Flooring

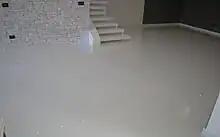
Seamless resin floor

Many different seamless flooring materials are available that vary from air-drying latex emulsion polymers to reactive thermoset resins such as waterborne, solvents or solvent-free urethanes, polyaspartics , and epoxies. Applied in liquid form, when allowed to dry and/or cure to provide a completely seamless floor covering.